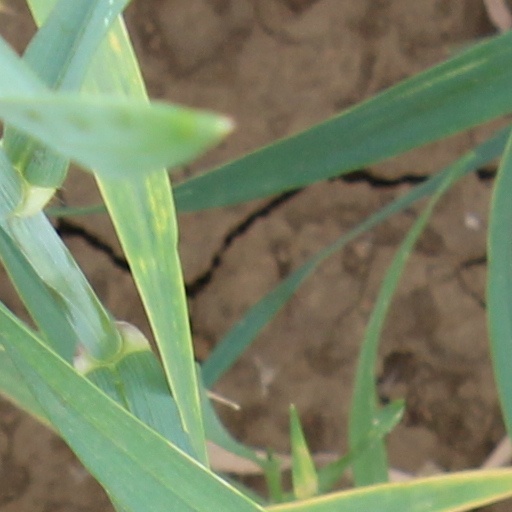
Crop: wheat